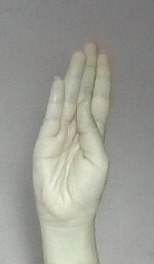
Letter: kaaf